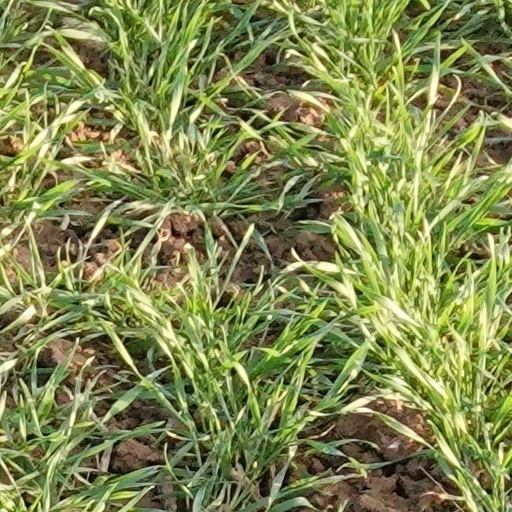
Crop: wheat